Symphony No. 41 (Haydn)

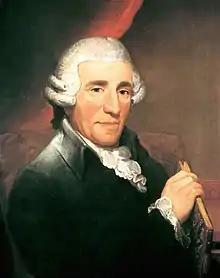
Joseph Haydn

The Symphony No. 41 in C major, Hoboken I/41, is a festive symphony by Joseph Haydn. The symphony was composed by 1769. It is scored for flute, two oboes, bassoon, two French horns, two trumpets, timpani and strings.